Optical Payload for Lasercomm Science

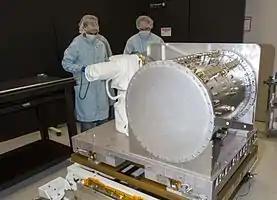

The optical gimbal transceiver holds the uplink camera and the laser collimator on a 2-axis gimbal. Due to laser safety considerations, the gimbal may not shine on anything on the ISS. To avoid this, the gimbal is designed with mechanical stops and electromechanical limit switches so that its field of regard (the area where it can point) is limited to 36° wide in elevation and 106° in azimuth, where the azimuthal axis is generally in the direction of motion of the ISS. Because of the gimbal field of regard geometry, the flight system can only perform downlinks when the ISS is north of the ground station.